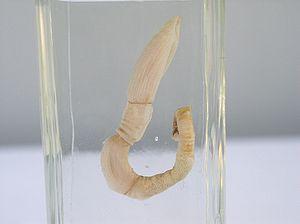
Les Entéropneustes sont une classe de vers marins hémichordés.